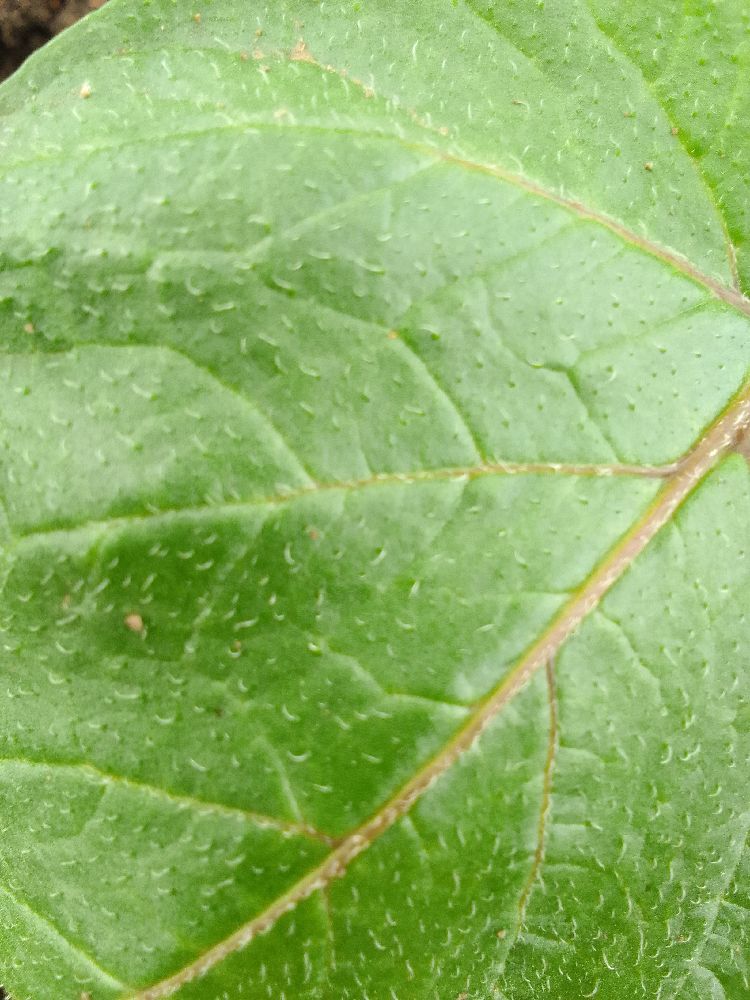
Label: Healthy